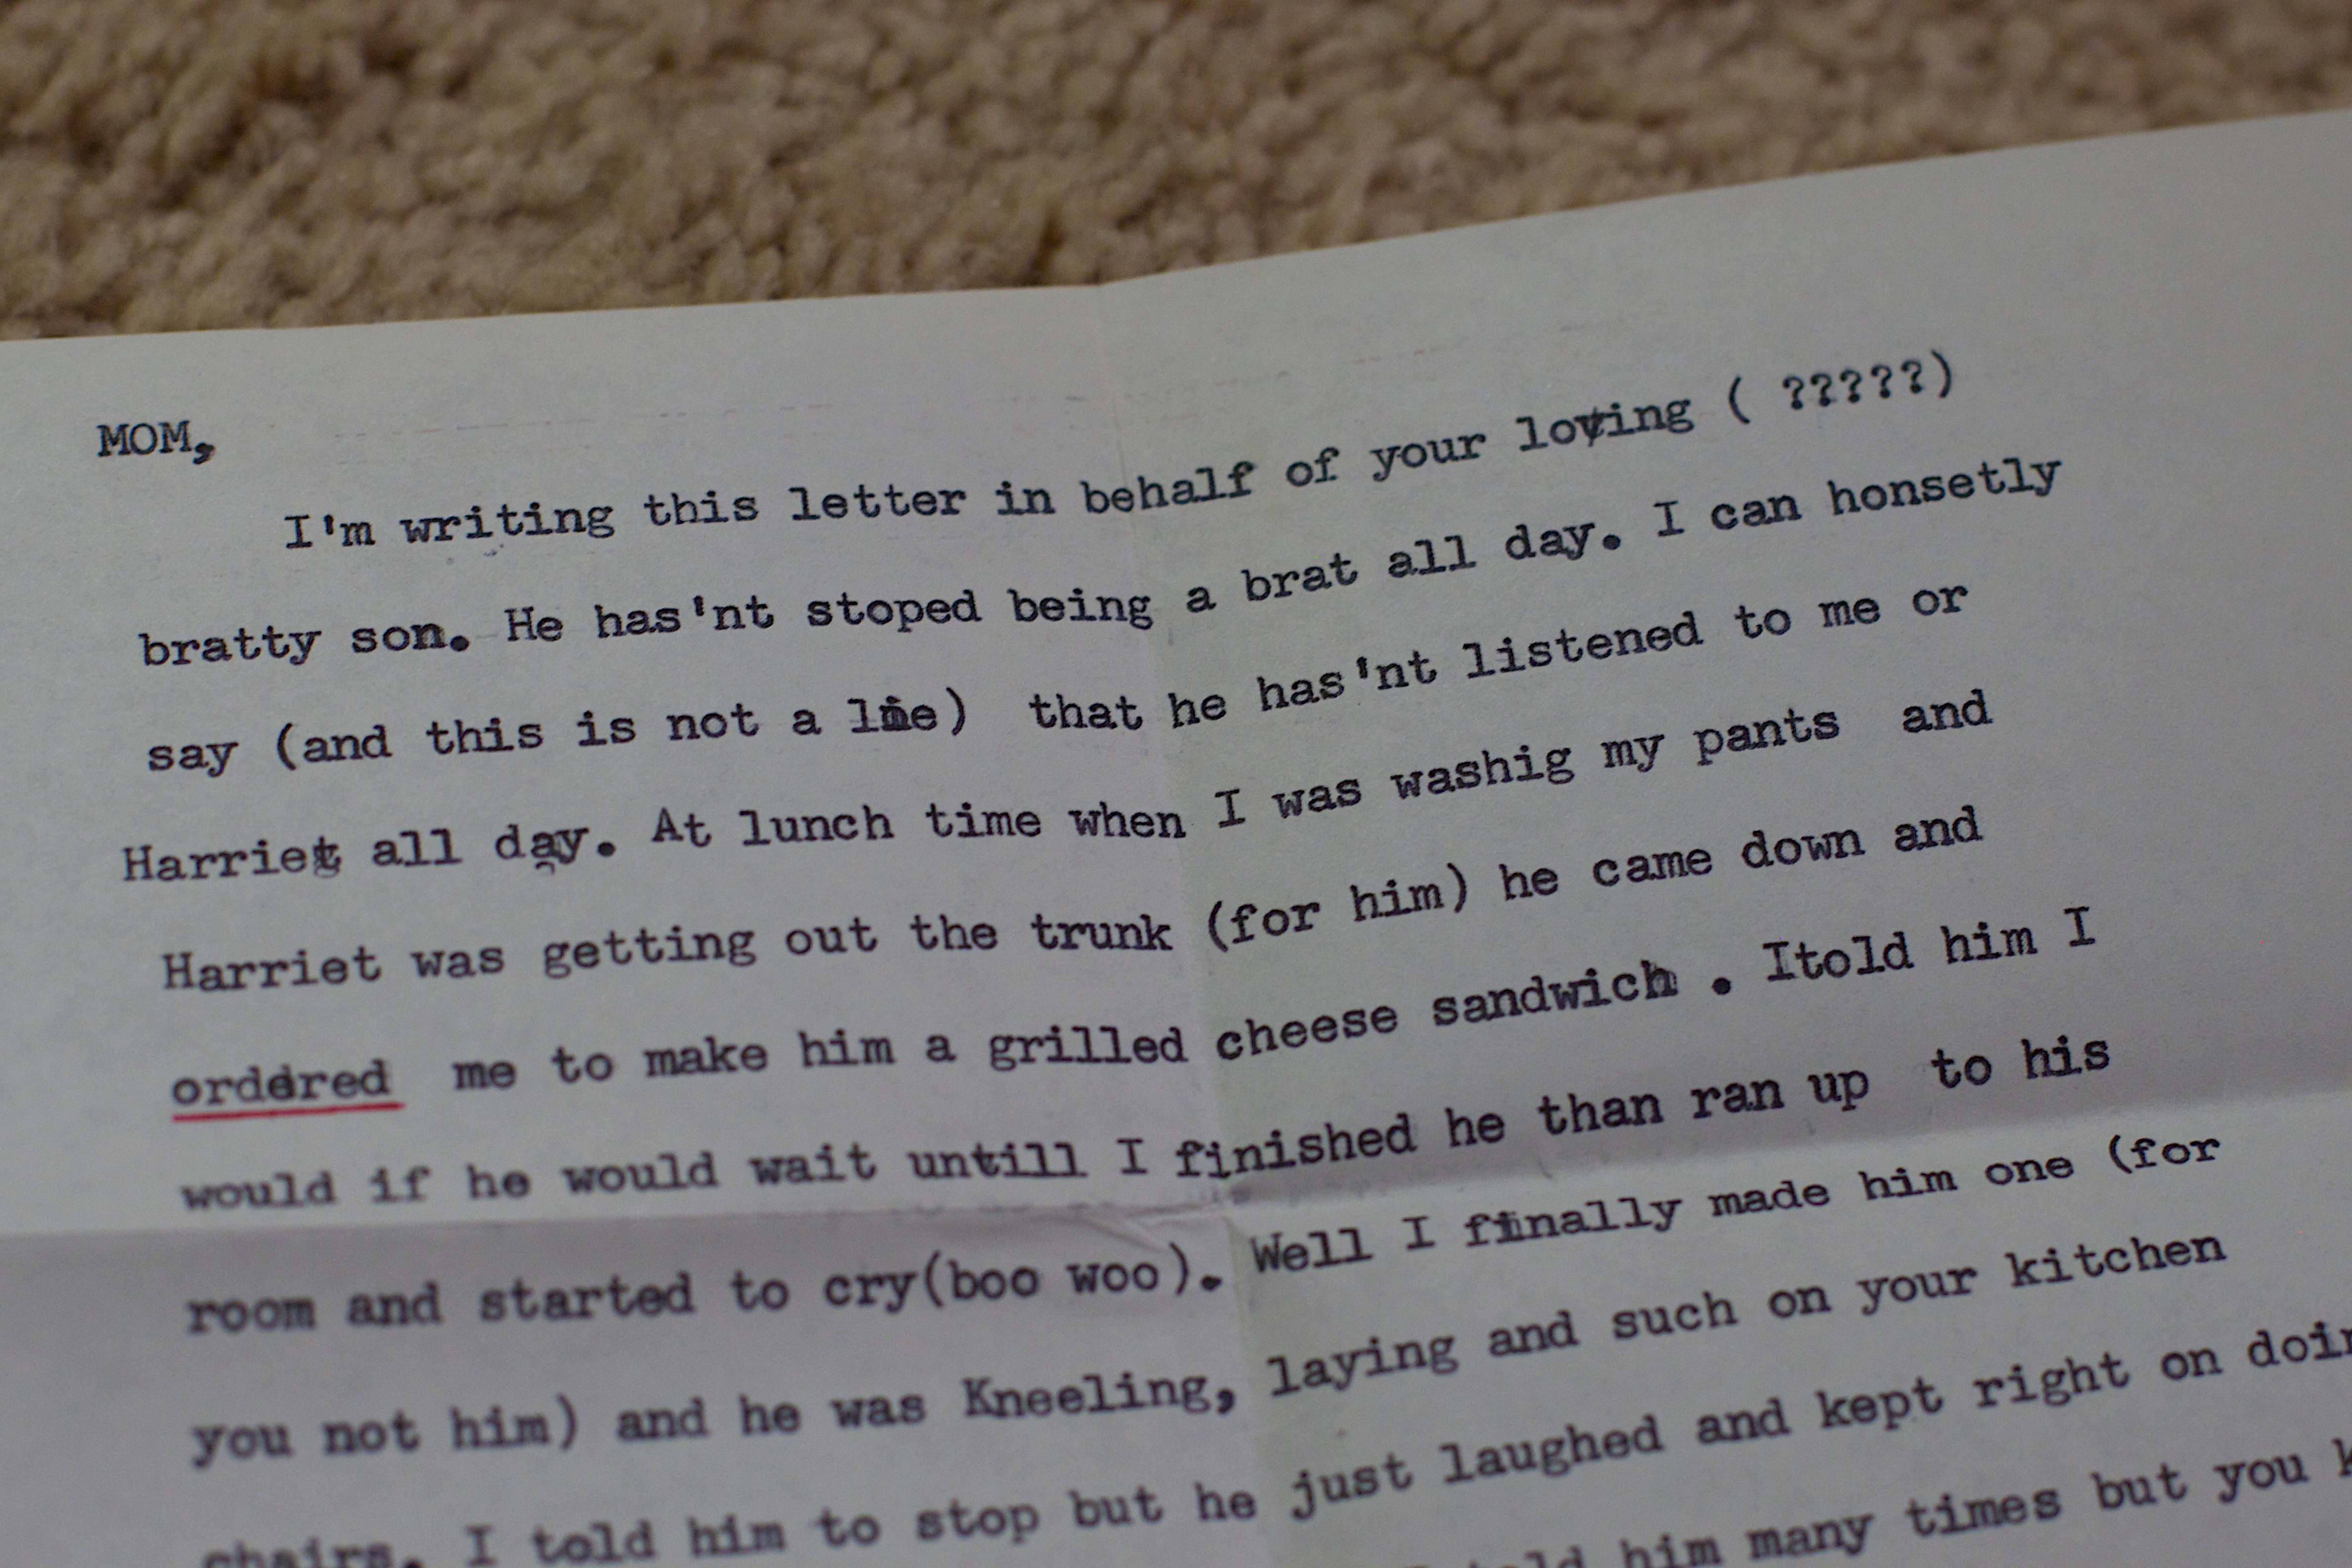
writing, label, brand, font, text, handwriting, document, odyssey, presentation